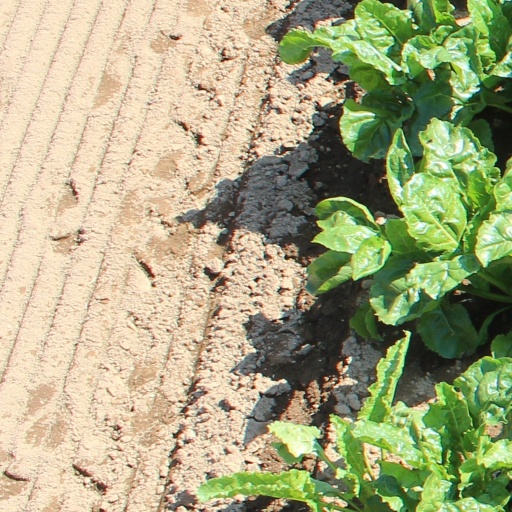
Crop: sugar beet